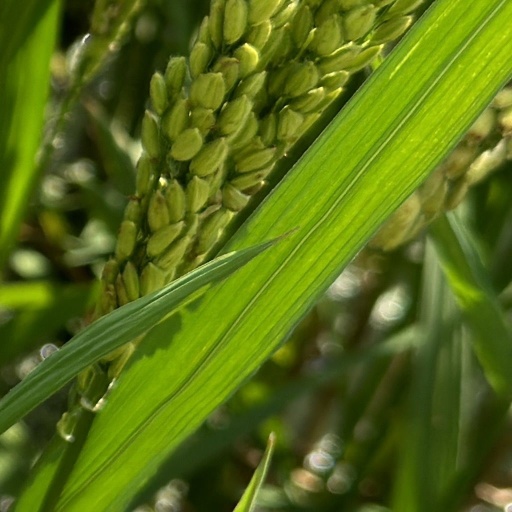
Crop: rice